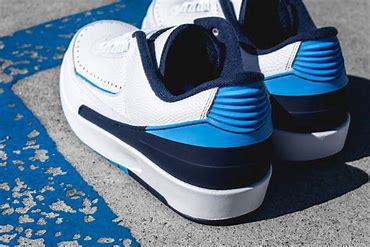
Brand: Jordan
Model: 2 Retro